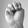
ASL letter: M